Făgăraș Citadel

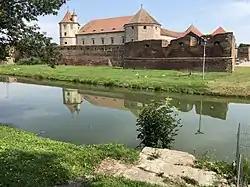
Făgăraș Citadel Side View

Făgăraș Citadel is a historic monument in Făgăraș, Brașov County, Romania.